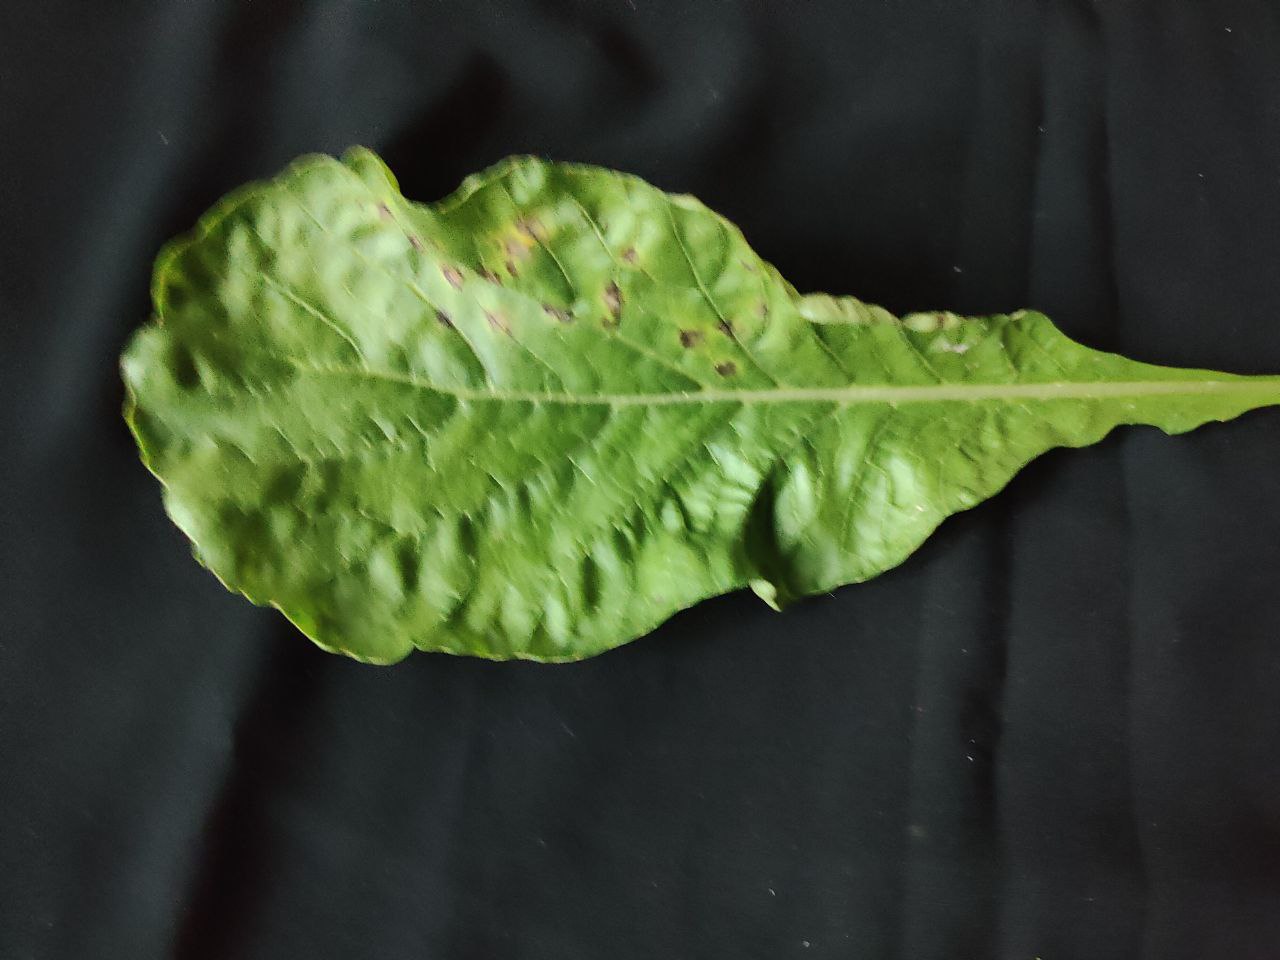
Label: Black leaf spot